Adolfo Suárez

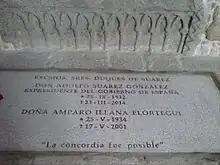
Suarez's grave in the cloister of Ávila Cathedral

On 31 May 2005, Suárez's son, Adolfo Suárez Illana, announced on Spanish television that his father was suffering from Alzheimer's disease. The announcement followed speculation about Suárez's health in the Spanish media. On 21 March 2014, his son announced that his death from neurological deterioration was imminent. Suárez then died as a result of a respiratory infection on 23 March 2014 in a clinic in Madrid. Suarez was given a state funeral and was buried in the cloister of Ávila Cathedral.